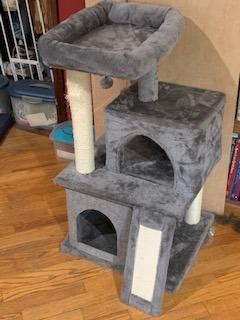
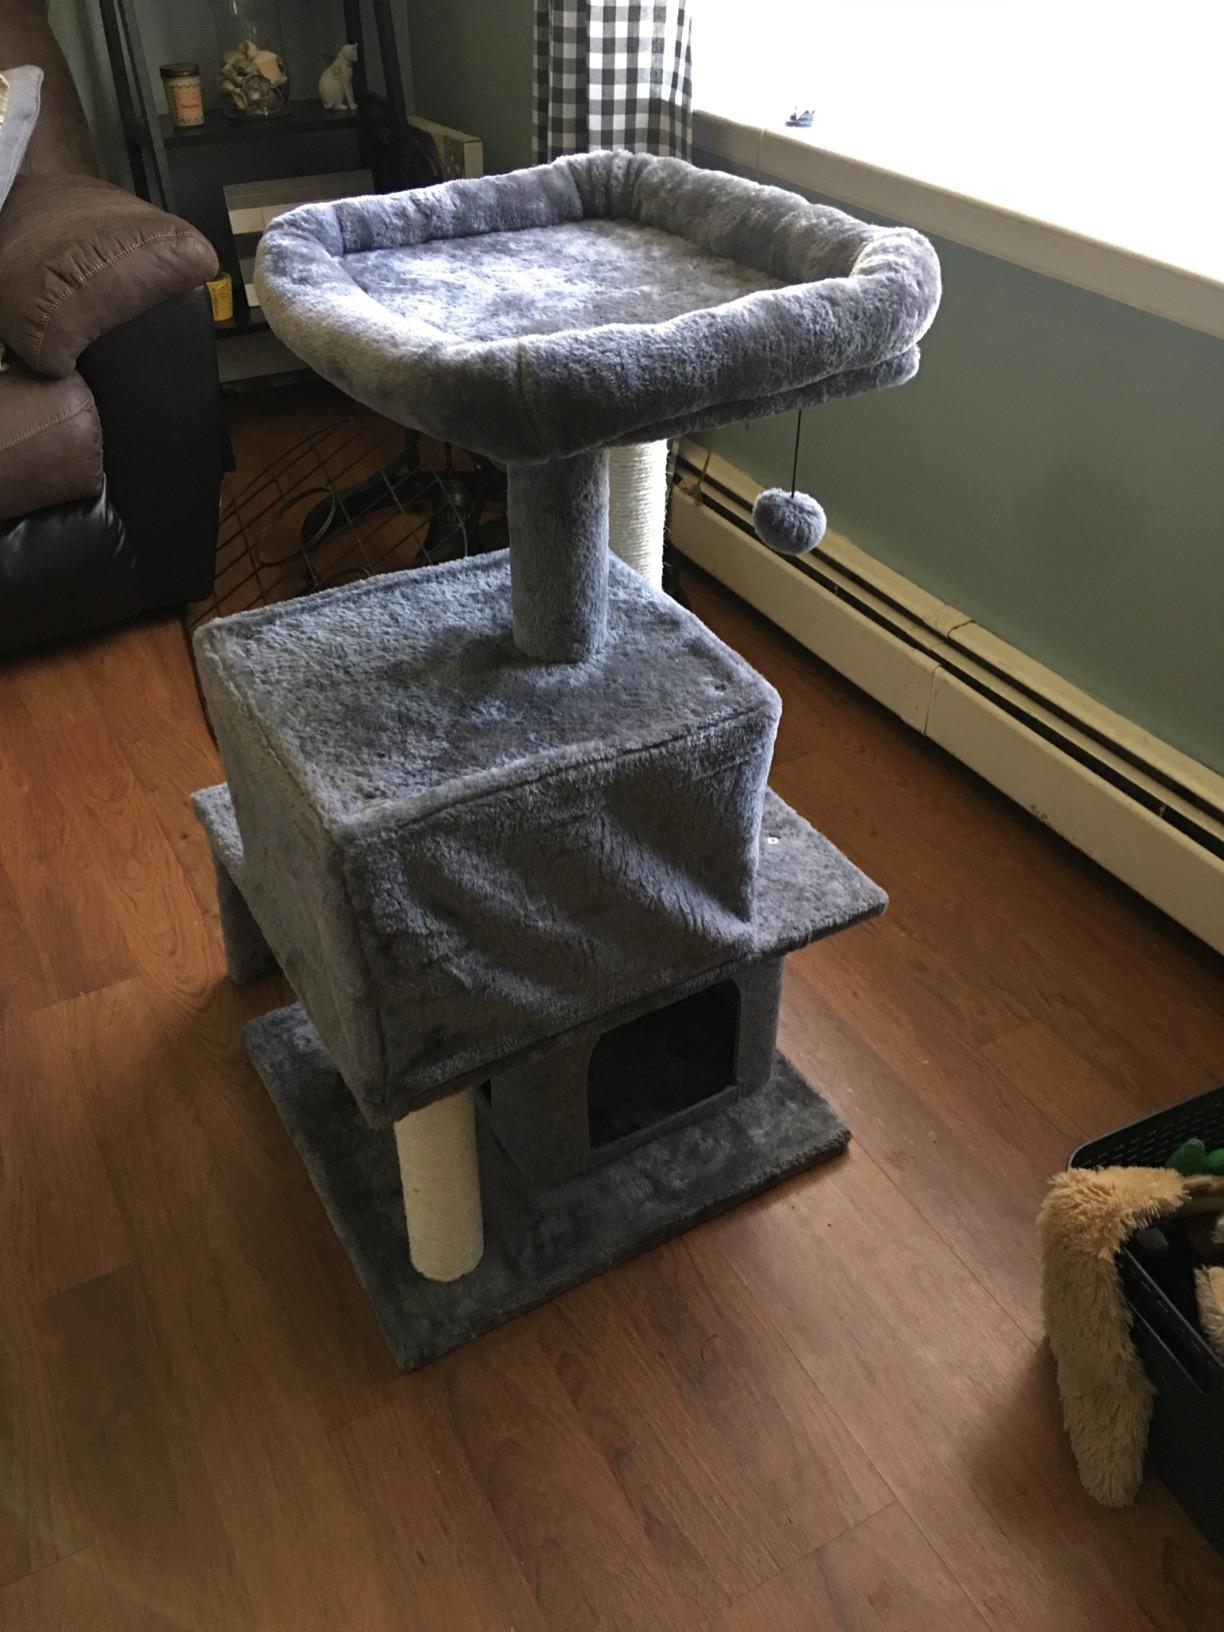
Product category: items_cat tree
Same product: yes